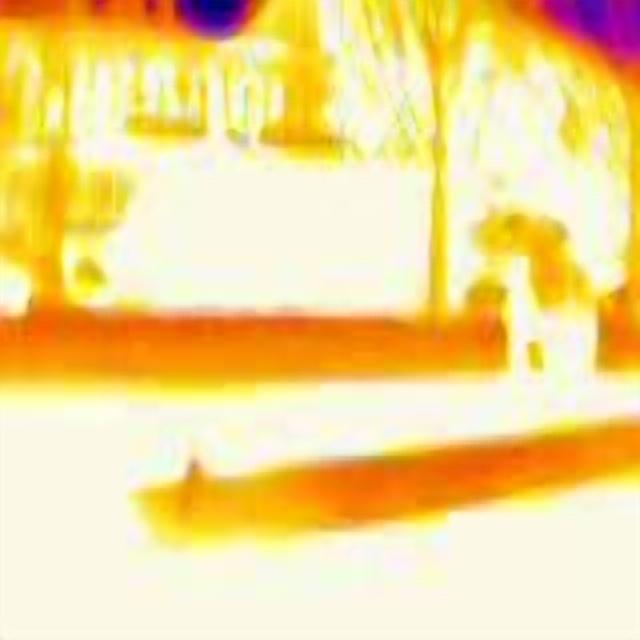
Detected objects:
label: person